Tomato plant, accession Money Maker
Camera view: bottom (45 deg); turntable rotation: 90 degrees
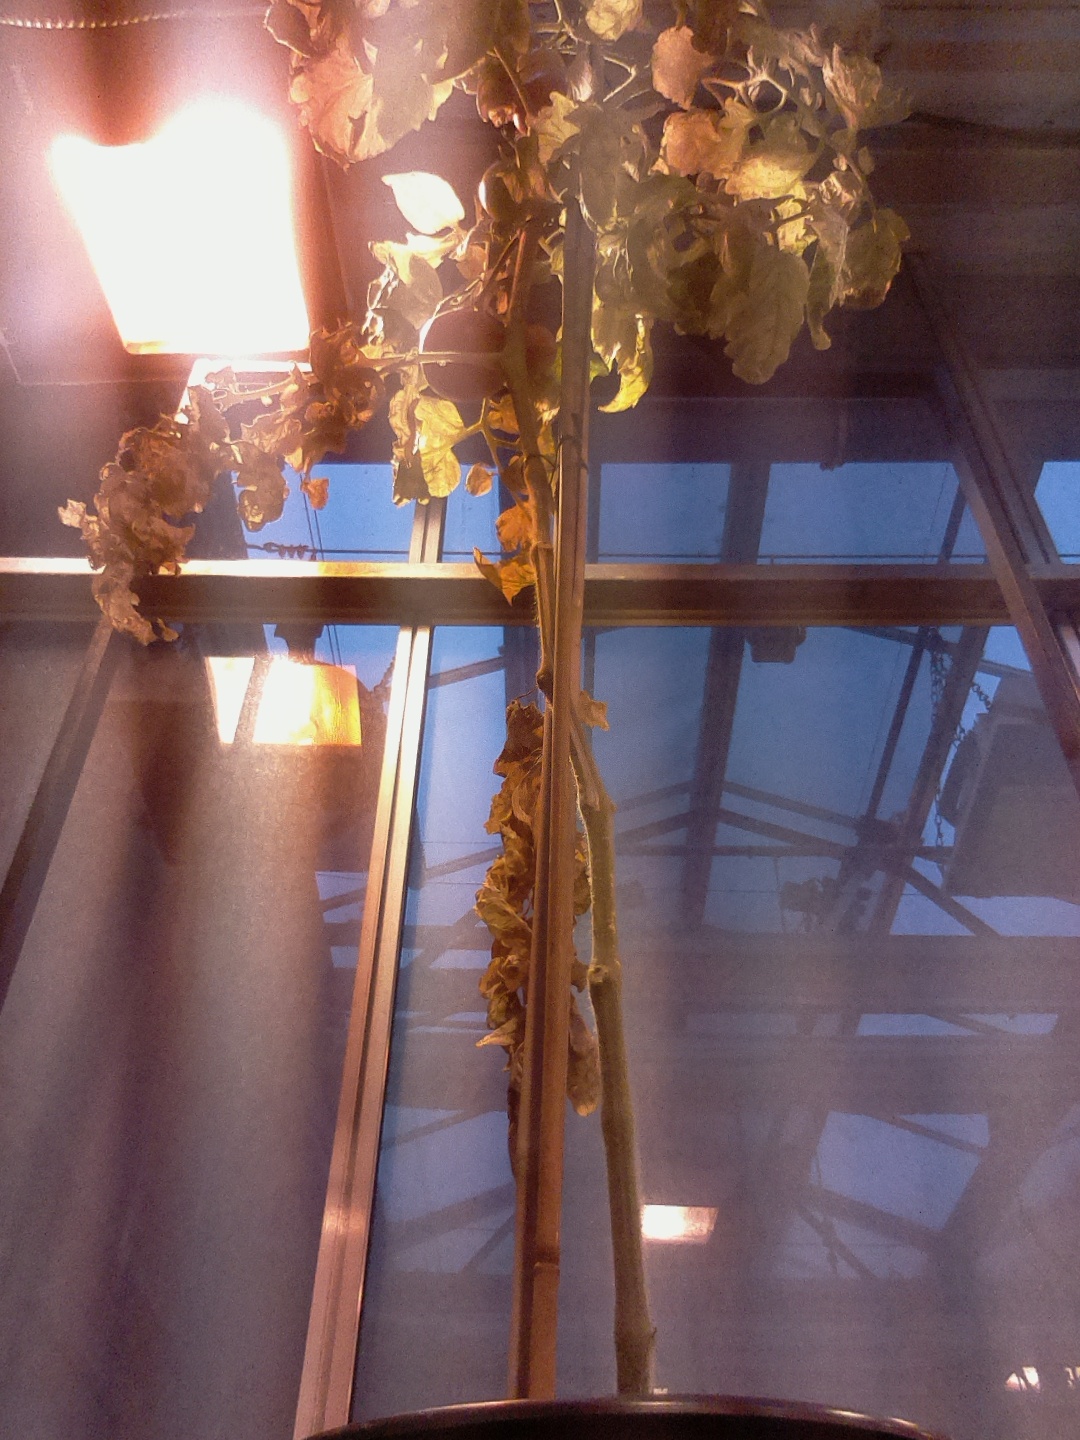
BBCH growth stage 85: 50%-60% of fruits show typical fully ripe color